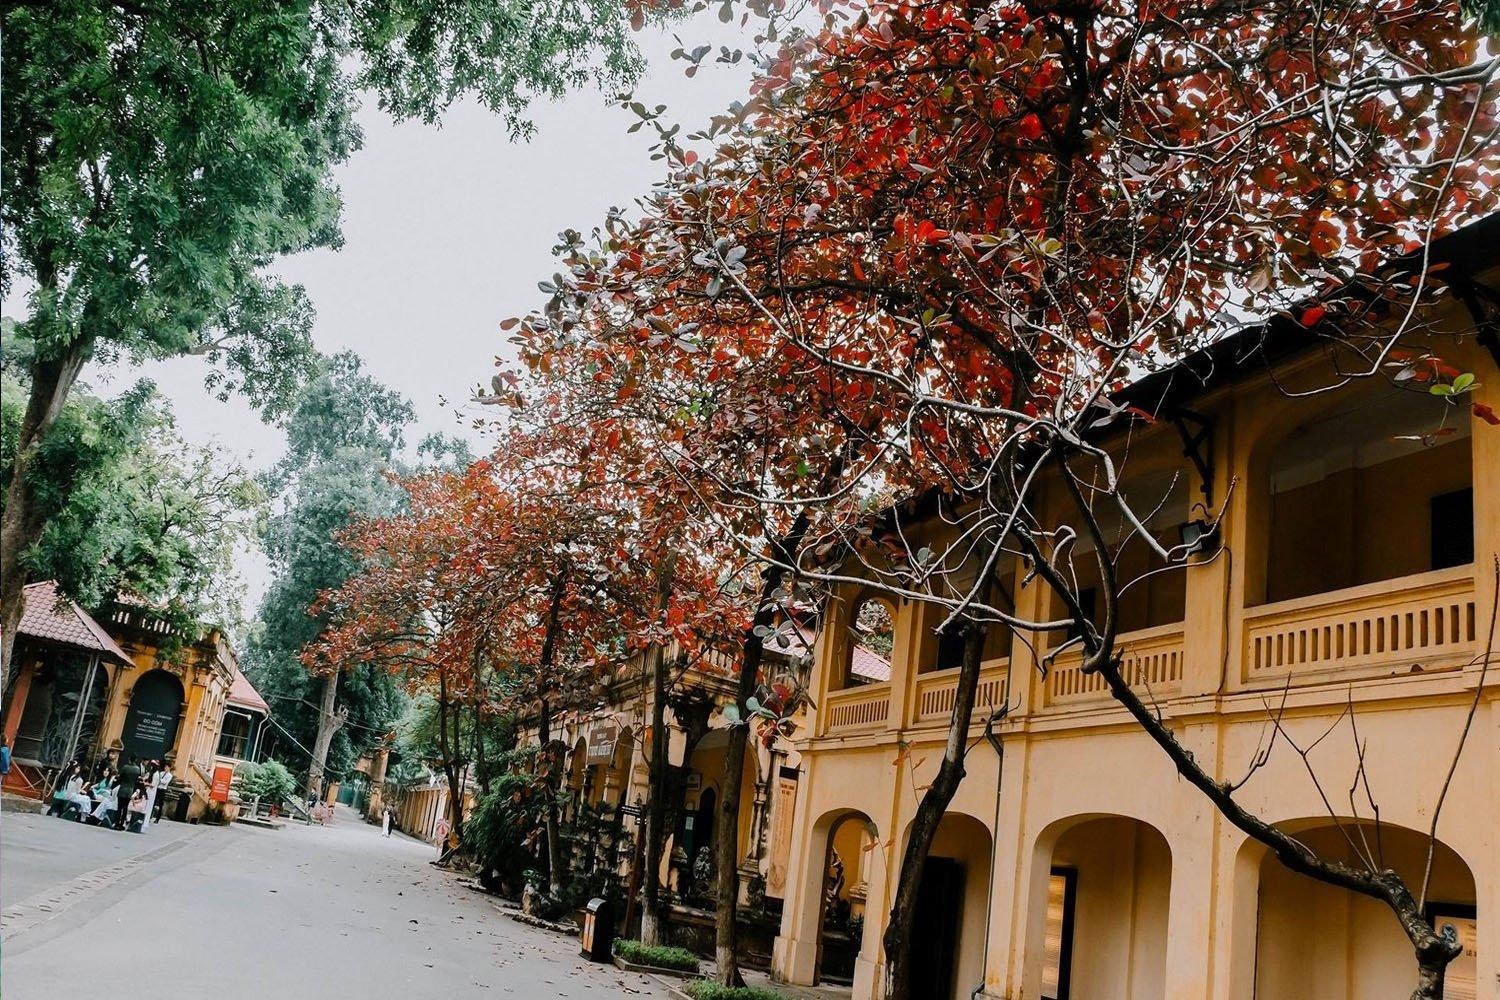
có sự xuất hiện của một dàn hoa phượng bên lề đường bên phải